Emese Hunyady

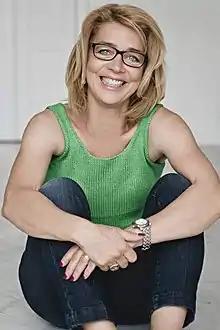
Hunyady in 2021

Emese Hunyady (born 4 March 1966) is a former Hungarian-Austrian speed skater.